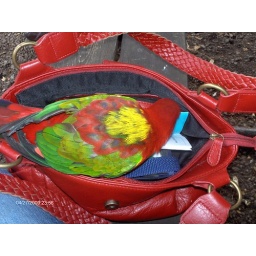
bird in my bag 1